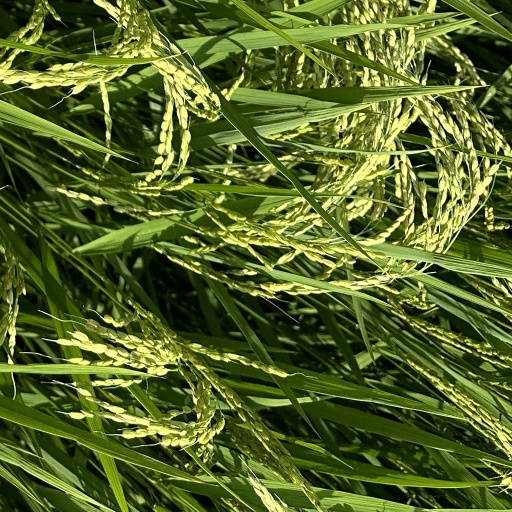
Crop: rice